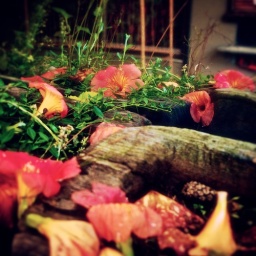
flower in the mirror